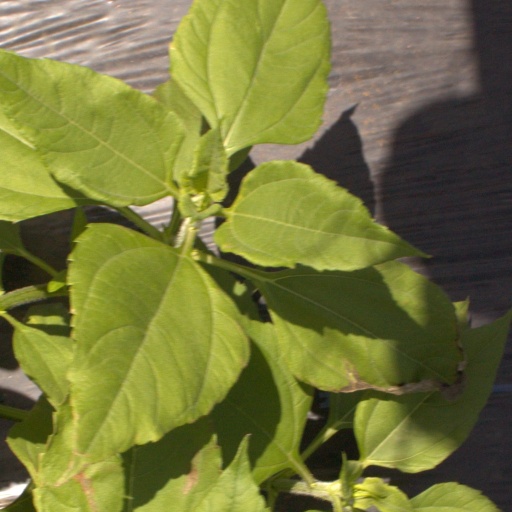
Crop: Jerusalem artichoke